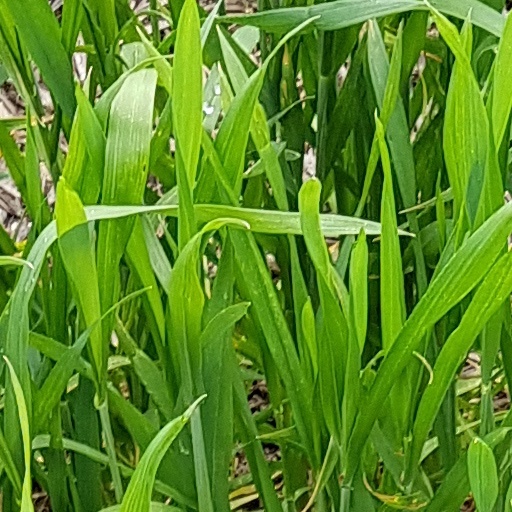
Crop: wheat